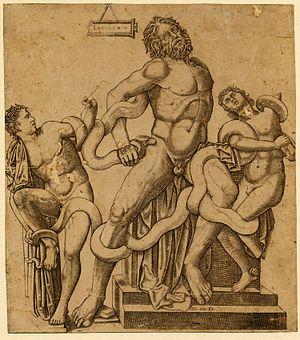
Giovanni Antonio da Brescia est un graveur italien de la Renaissance. Son œuvre comprend près de 150 pièces depuis que lui sont attribuées celles de Zoan Andrea, les deux artistes étant une seule et même personne.